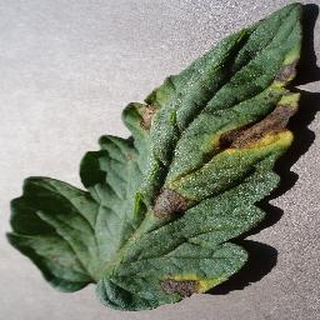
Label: tomato_early_blight